Crossbar switch

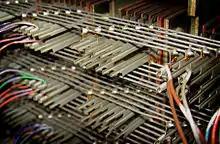
Bare-strip wiring of a 100-point six-wire Type B Bell System switch

Starting with the 1XB switch, the later and more common method was based on the link principle, and used the switches as crosspoints. Each moving contact was to the other contacts on the same level by bare-strip wiring, often nicknamed "banjo wiring". to a link on one of the inputs of a switch in the next stage. The switch could handle its portion of as many calls as it had levels or verticals. Thus an exchange with forty 10×10 switches in four stages could have one hundred conversations in progress. The link principle was more efficient, but required a complex control system to find idle links through the switching fabric.